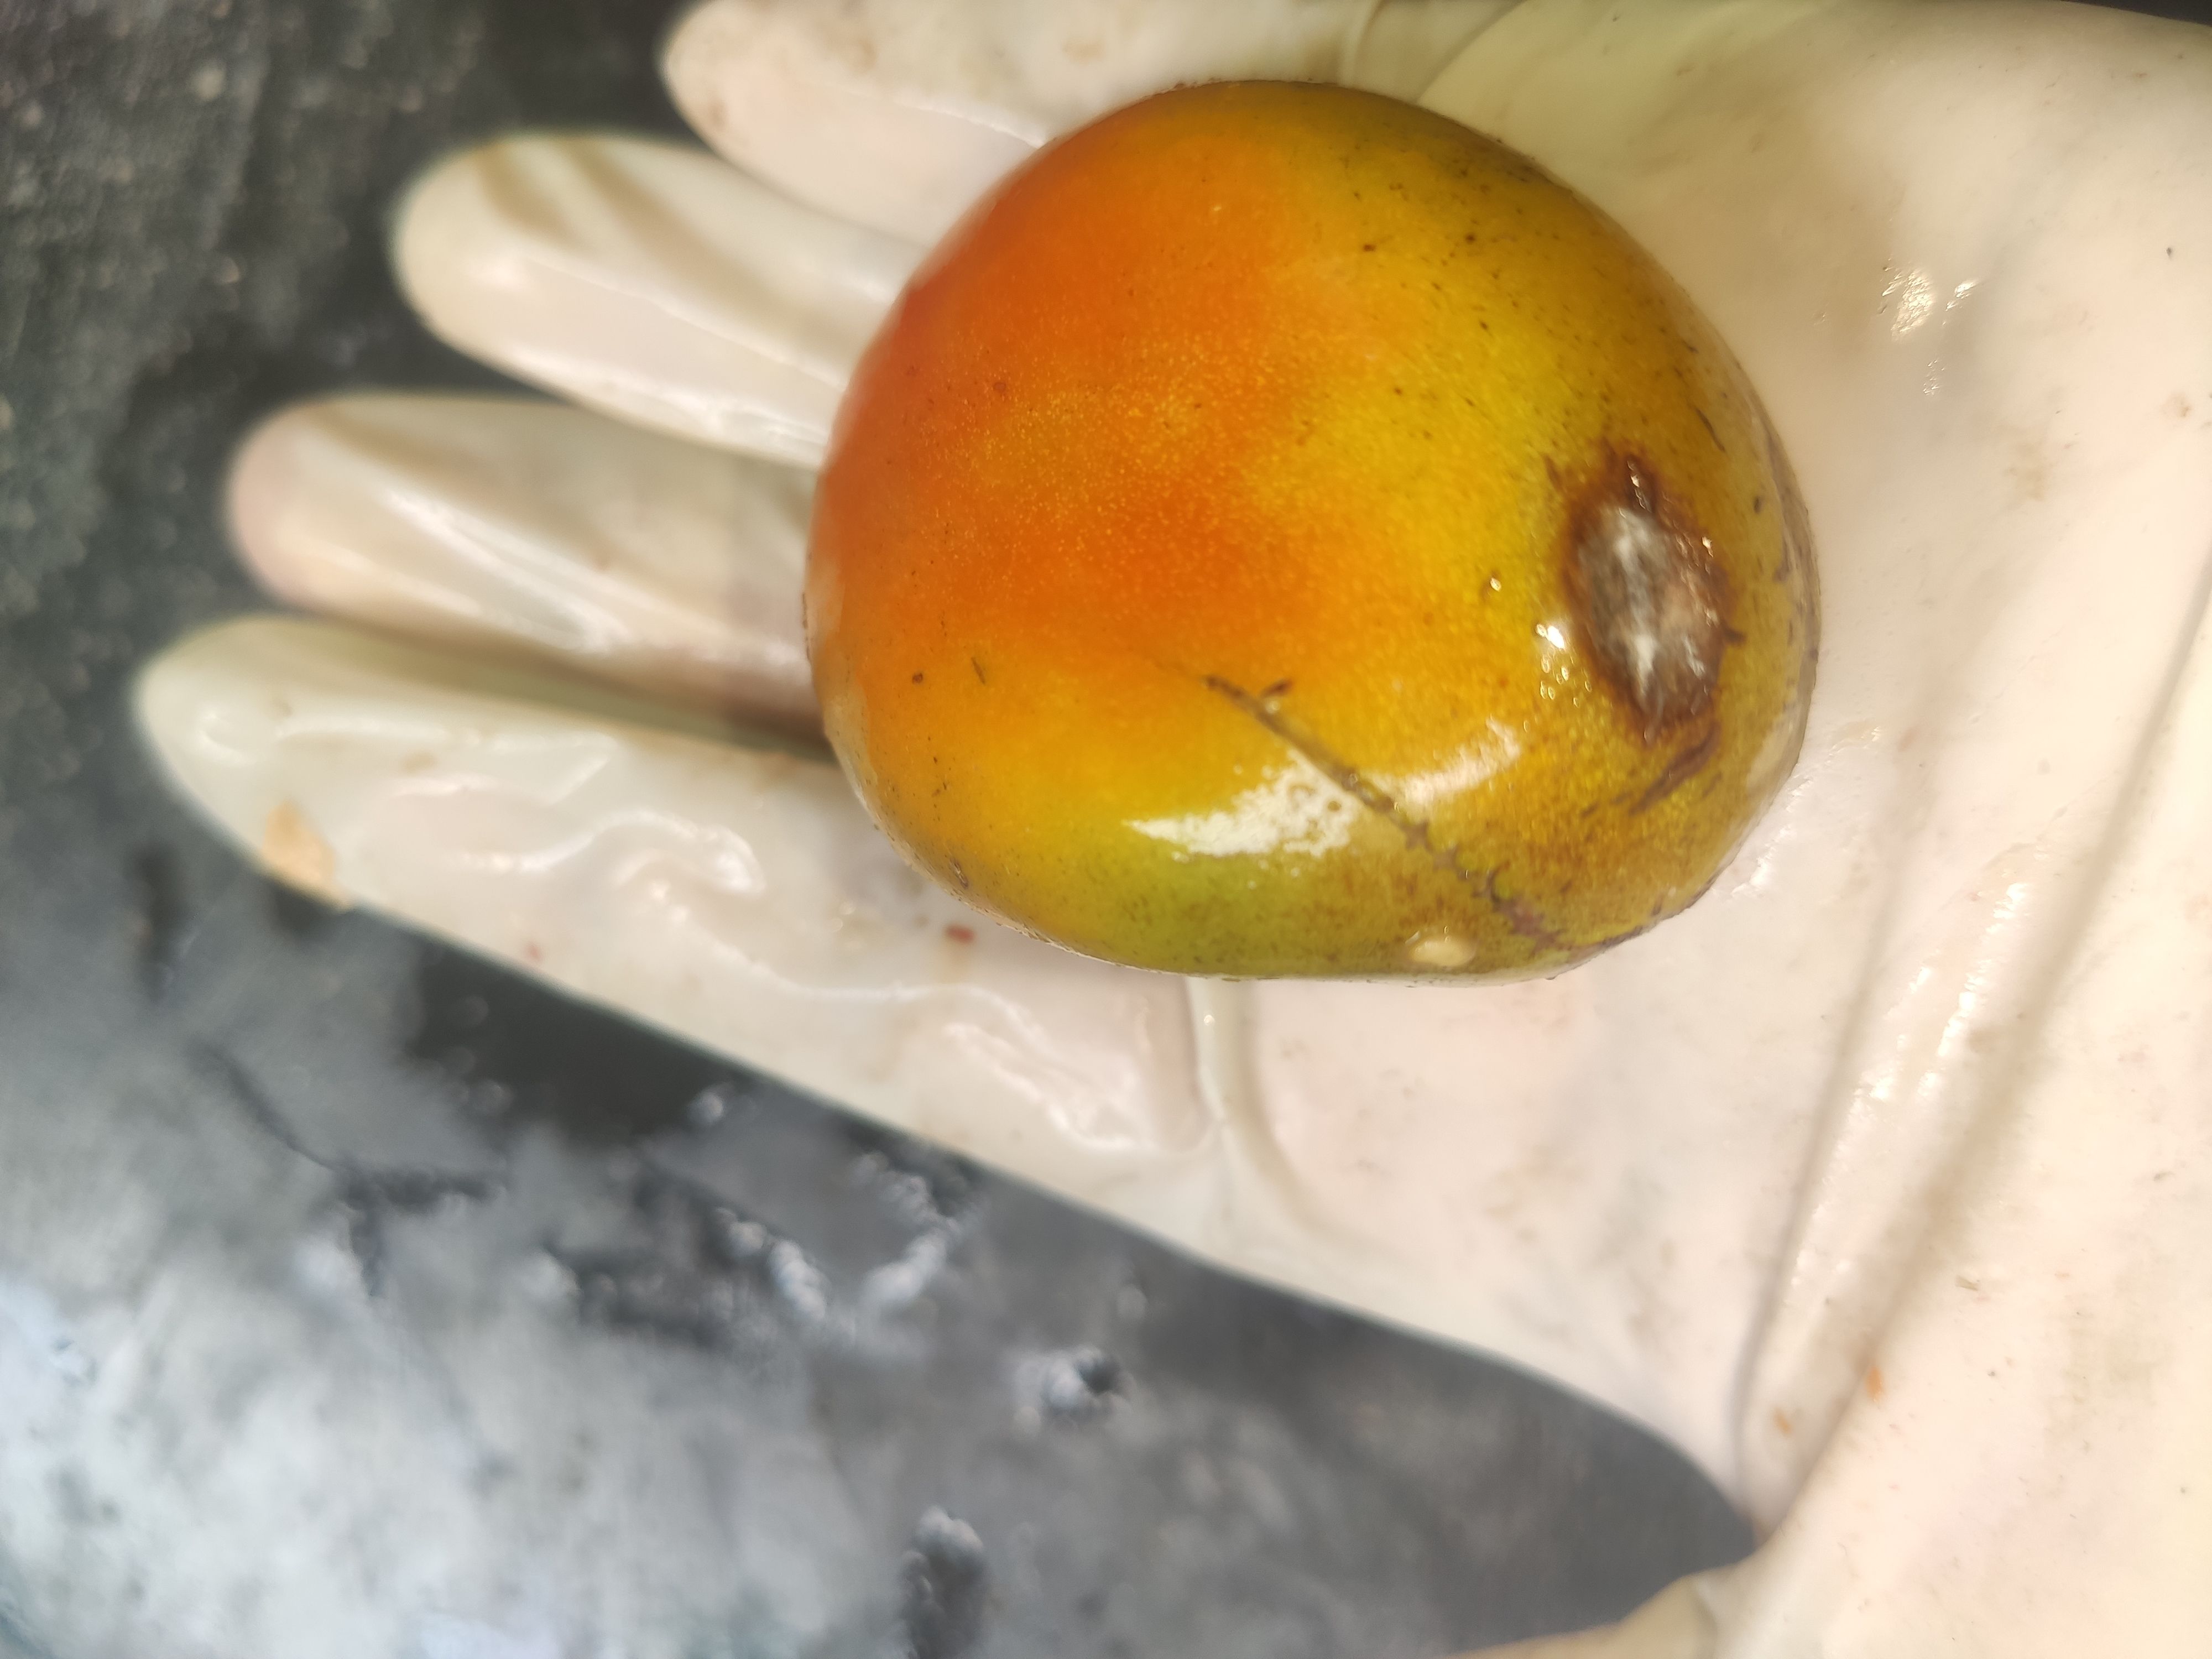
Fruit: tomatoes
Grade: 3rd-grade